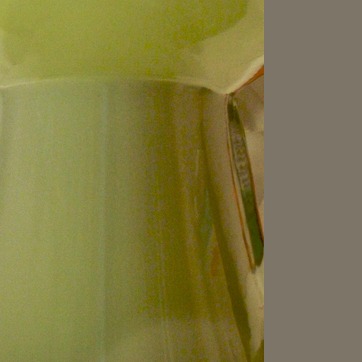
Material: ceramic